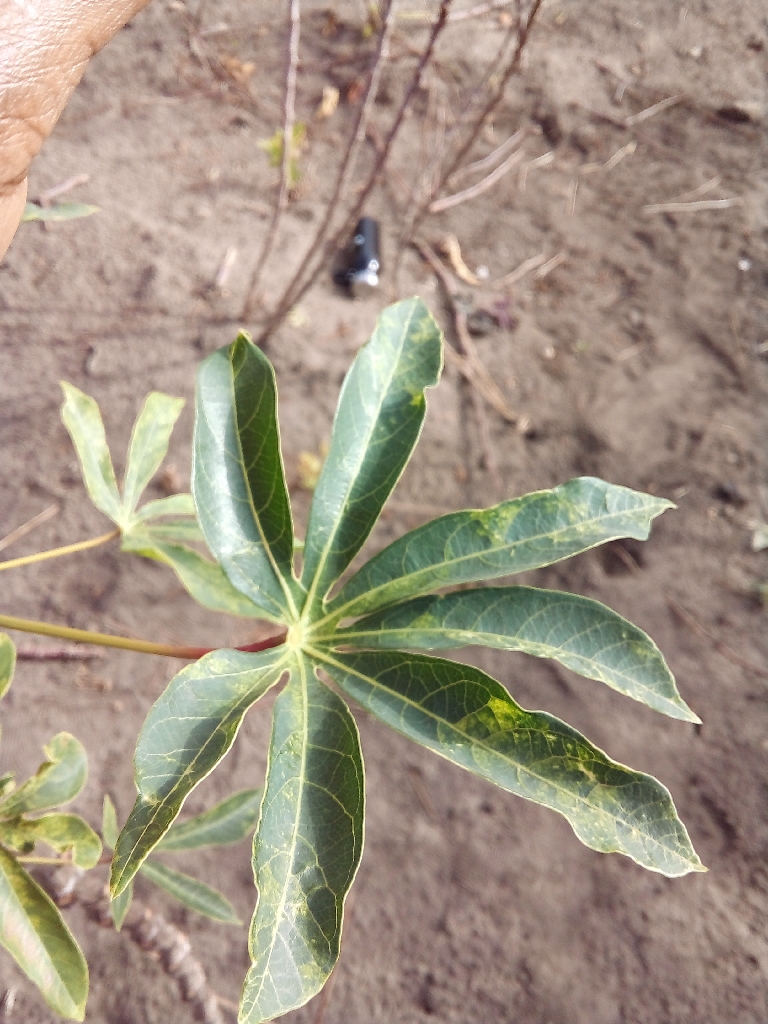
Label: cassava mosaic disease (cmd)